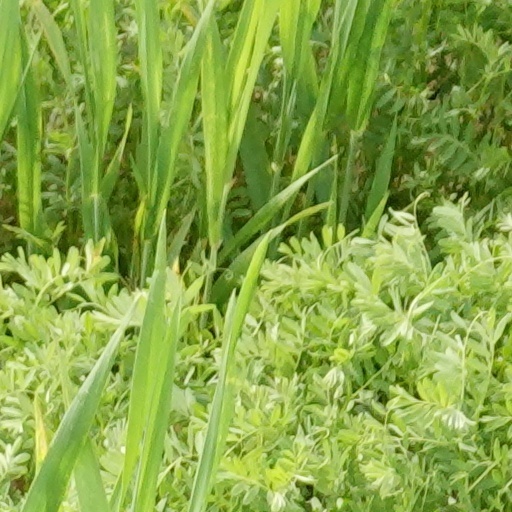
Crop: wheat